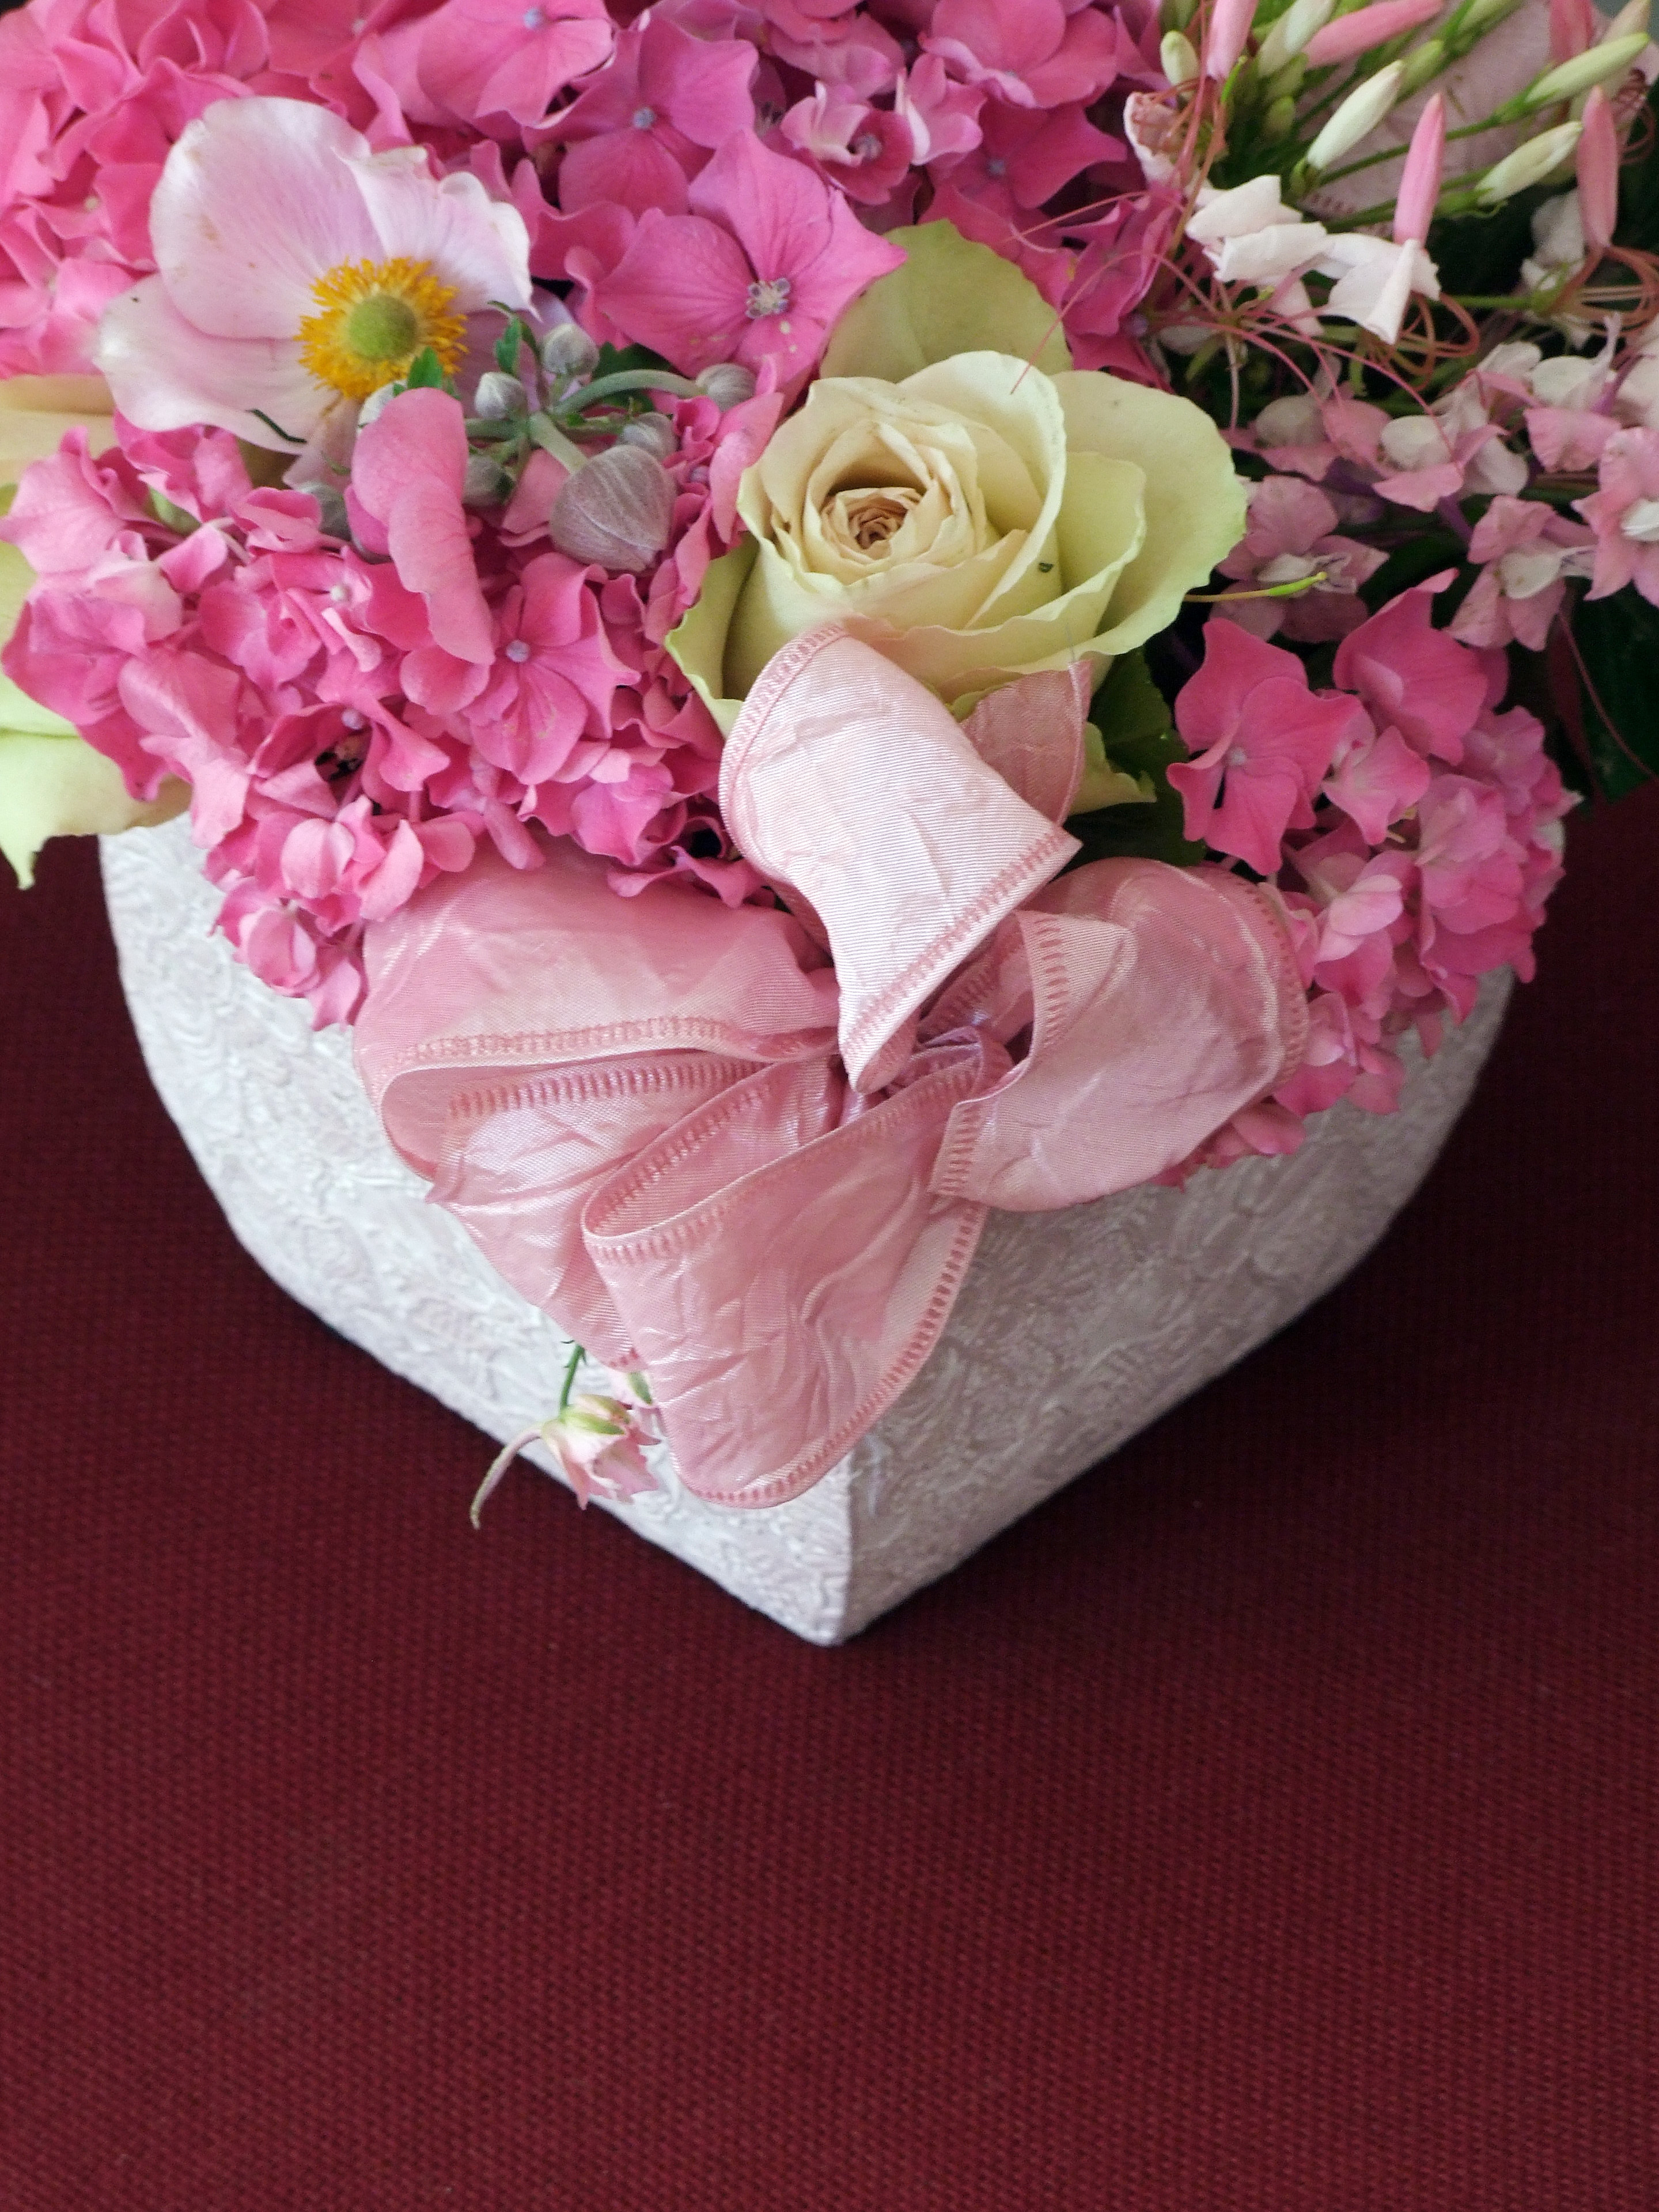
heart, flower, pink, ribbon, beautiful, holiday, greeting, composition, cut flowers, bouquet, flower arranging, rose, garden roses, floral design, petal, plant, floristry, rose family, wedding ceremony supply, rose order, peony, flowering plant, artificial flower, party favor, hydrangea